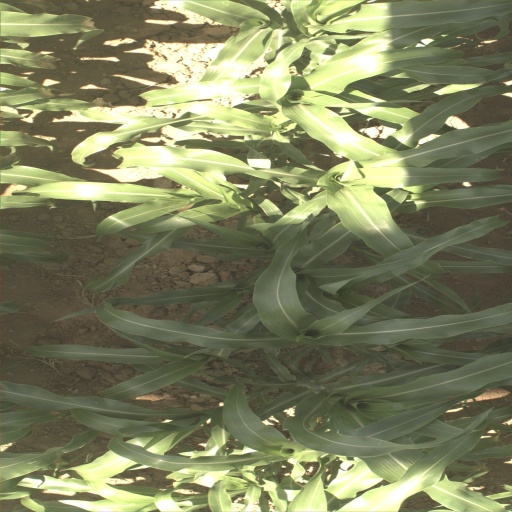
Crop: sorghum